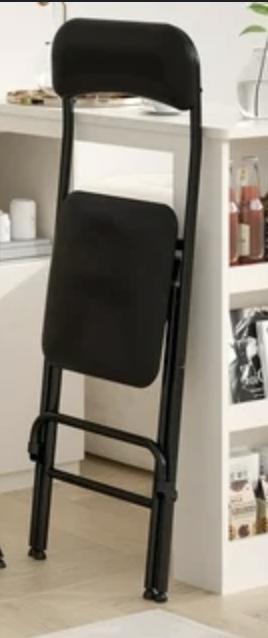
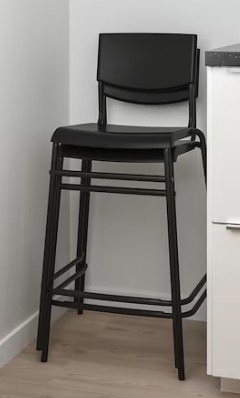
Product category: stool
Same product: no